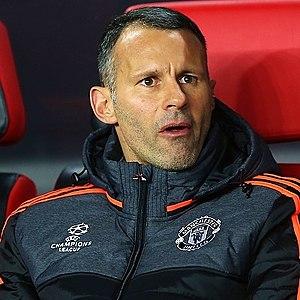
Ryan Giggs, né Ryan Joseph Wilson le 29 novembre 1973 à Cardiff, est un footballeur international gallois qui a évolué pendant toute sa carrière sportive au poste de milieu de terrain à Manchester United.
Les Gallois sont une nation et un groupe ethnique d'autochtones du Pays de Galles. Ils sont un peuple celtique qui parlent traditionnellement la langue galloise. La plupart des Gallois sont des citoyens britanniques.